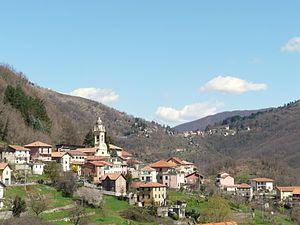
Le val Bisagno est l'une des principales vallées de la région de Gênes : nommé d'après la rivière Bisagno, l'un des deux principaux cours d'eau - l'autre étant la Polcevera, qui coule dans la vallée éponyme, le val Polcevera. La rivière Bisagno se jette dans la mer de Ligurie à proximité d'un quartier de Gênes justement appelé Foce.